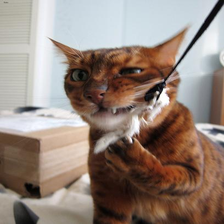
Species: cat
Breed: Bengal